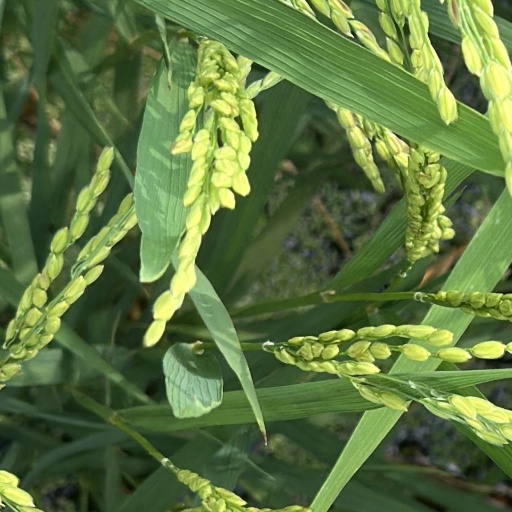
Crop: rice